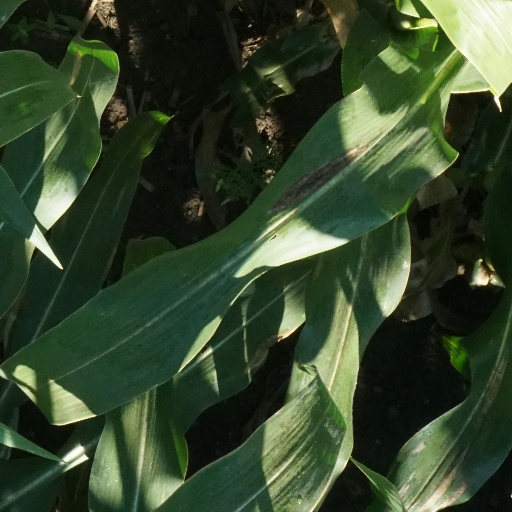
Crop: maize; corn